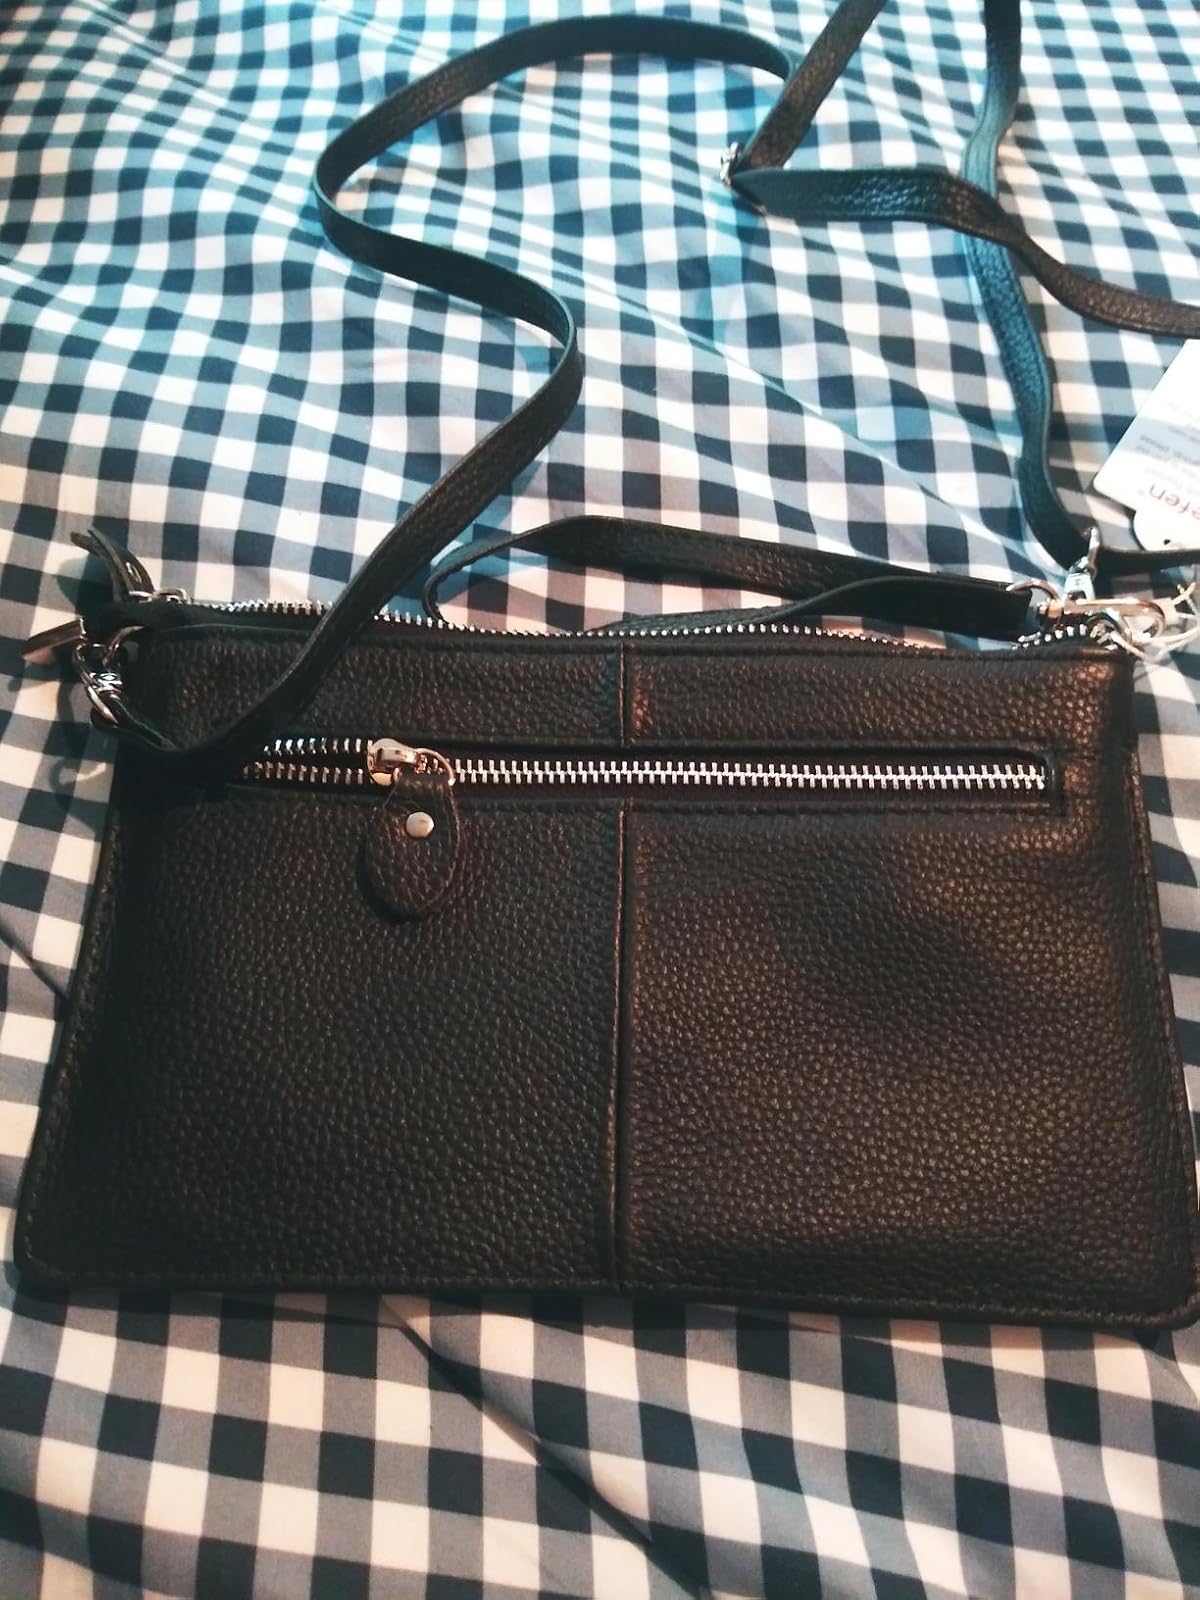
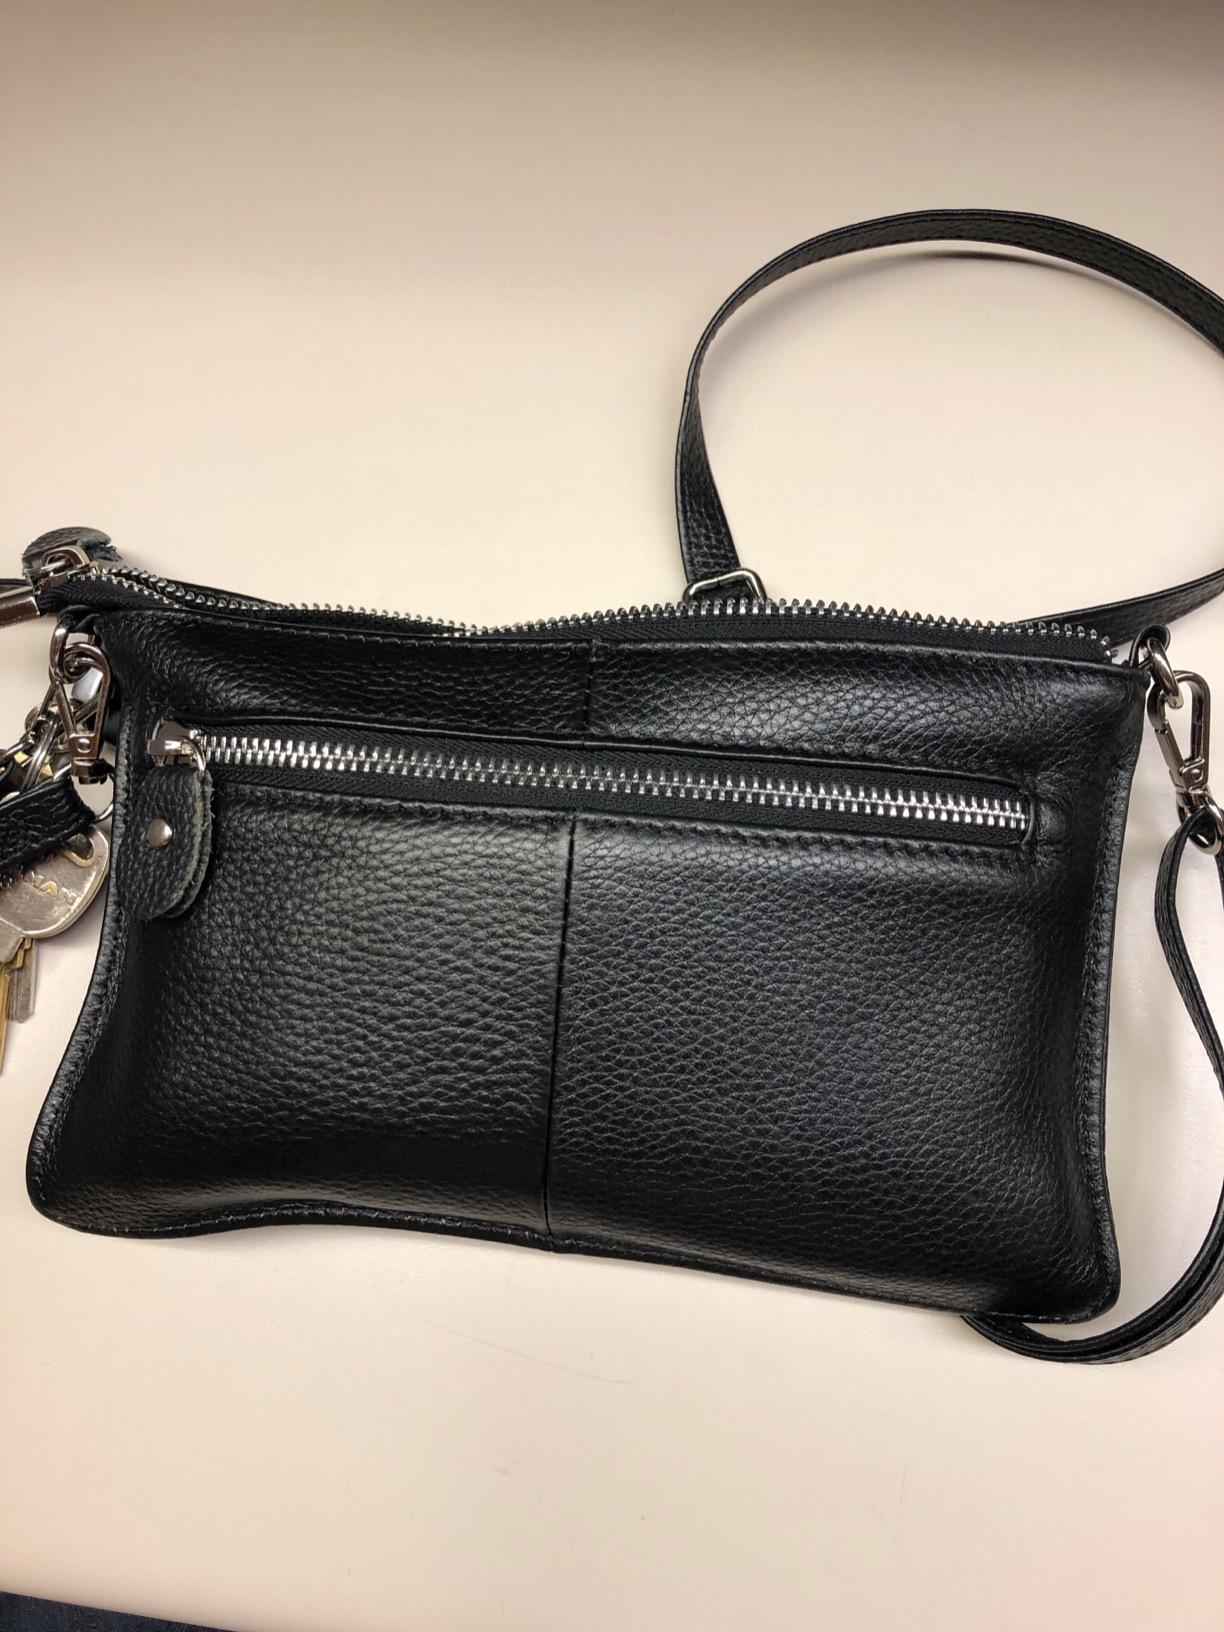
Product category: accessories_handbag
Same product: yes